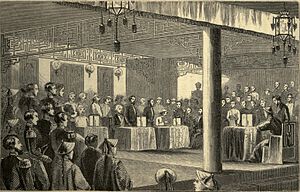
Tianjintraktaten
Underskrivelsen af Tianjin-traktaten
Tianjintraktaten, der blev indgået 26. og 27. juni 1858 i Tianjin, var en traktat mellem det kinesiske Qing-dynasti på den ene side, og de fremmede magter Storbritannien, Frankrig, Rusland og USA på den anden.